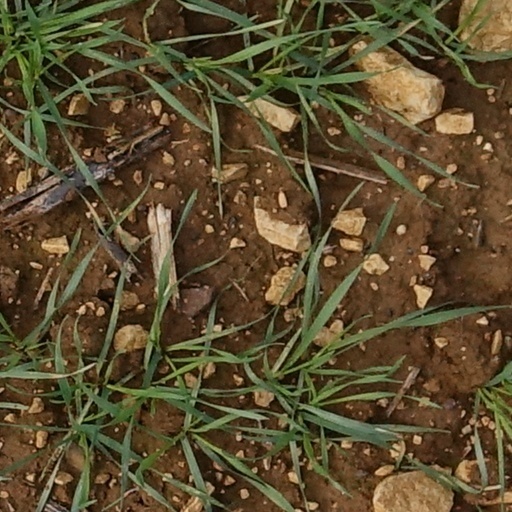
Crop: wheat